Keio 7000 series

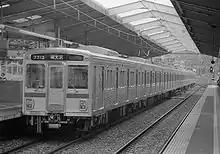
Set 7713 at Wakabadai Station, 1988

The 7000 series began service in 1984. The 7000 series was built for local train service, and the first sets were five-car sets, rather than 4, 6 or 10 cars. The running performance of the new series was nearly the same as the Keio 6000 series. By 1996, 190 cars of the 7000 series had been built.